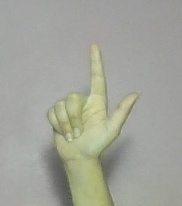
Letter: laam